Jimmy Carter 1980 presidential campaign

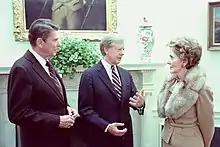
Outgoing President Carter meets with President-elect Ronald Reagan and Nancy Reagan.

After Carter's 1980 campaign failed he became involved in many national and international public policy, conflict resolution, human rights, and philanthropic activities through the Carter Foundation. Carter was awarded the Nobel Peace Prize in 2002 for his post-presidential work in finding peaceful solutions to international conflicts. Mondale in other hand, he went on to launch his own campaign as the Democratic nominee four years later in 1984, but lost to Reagan.